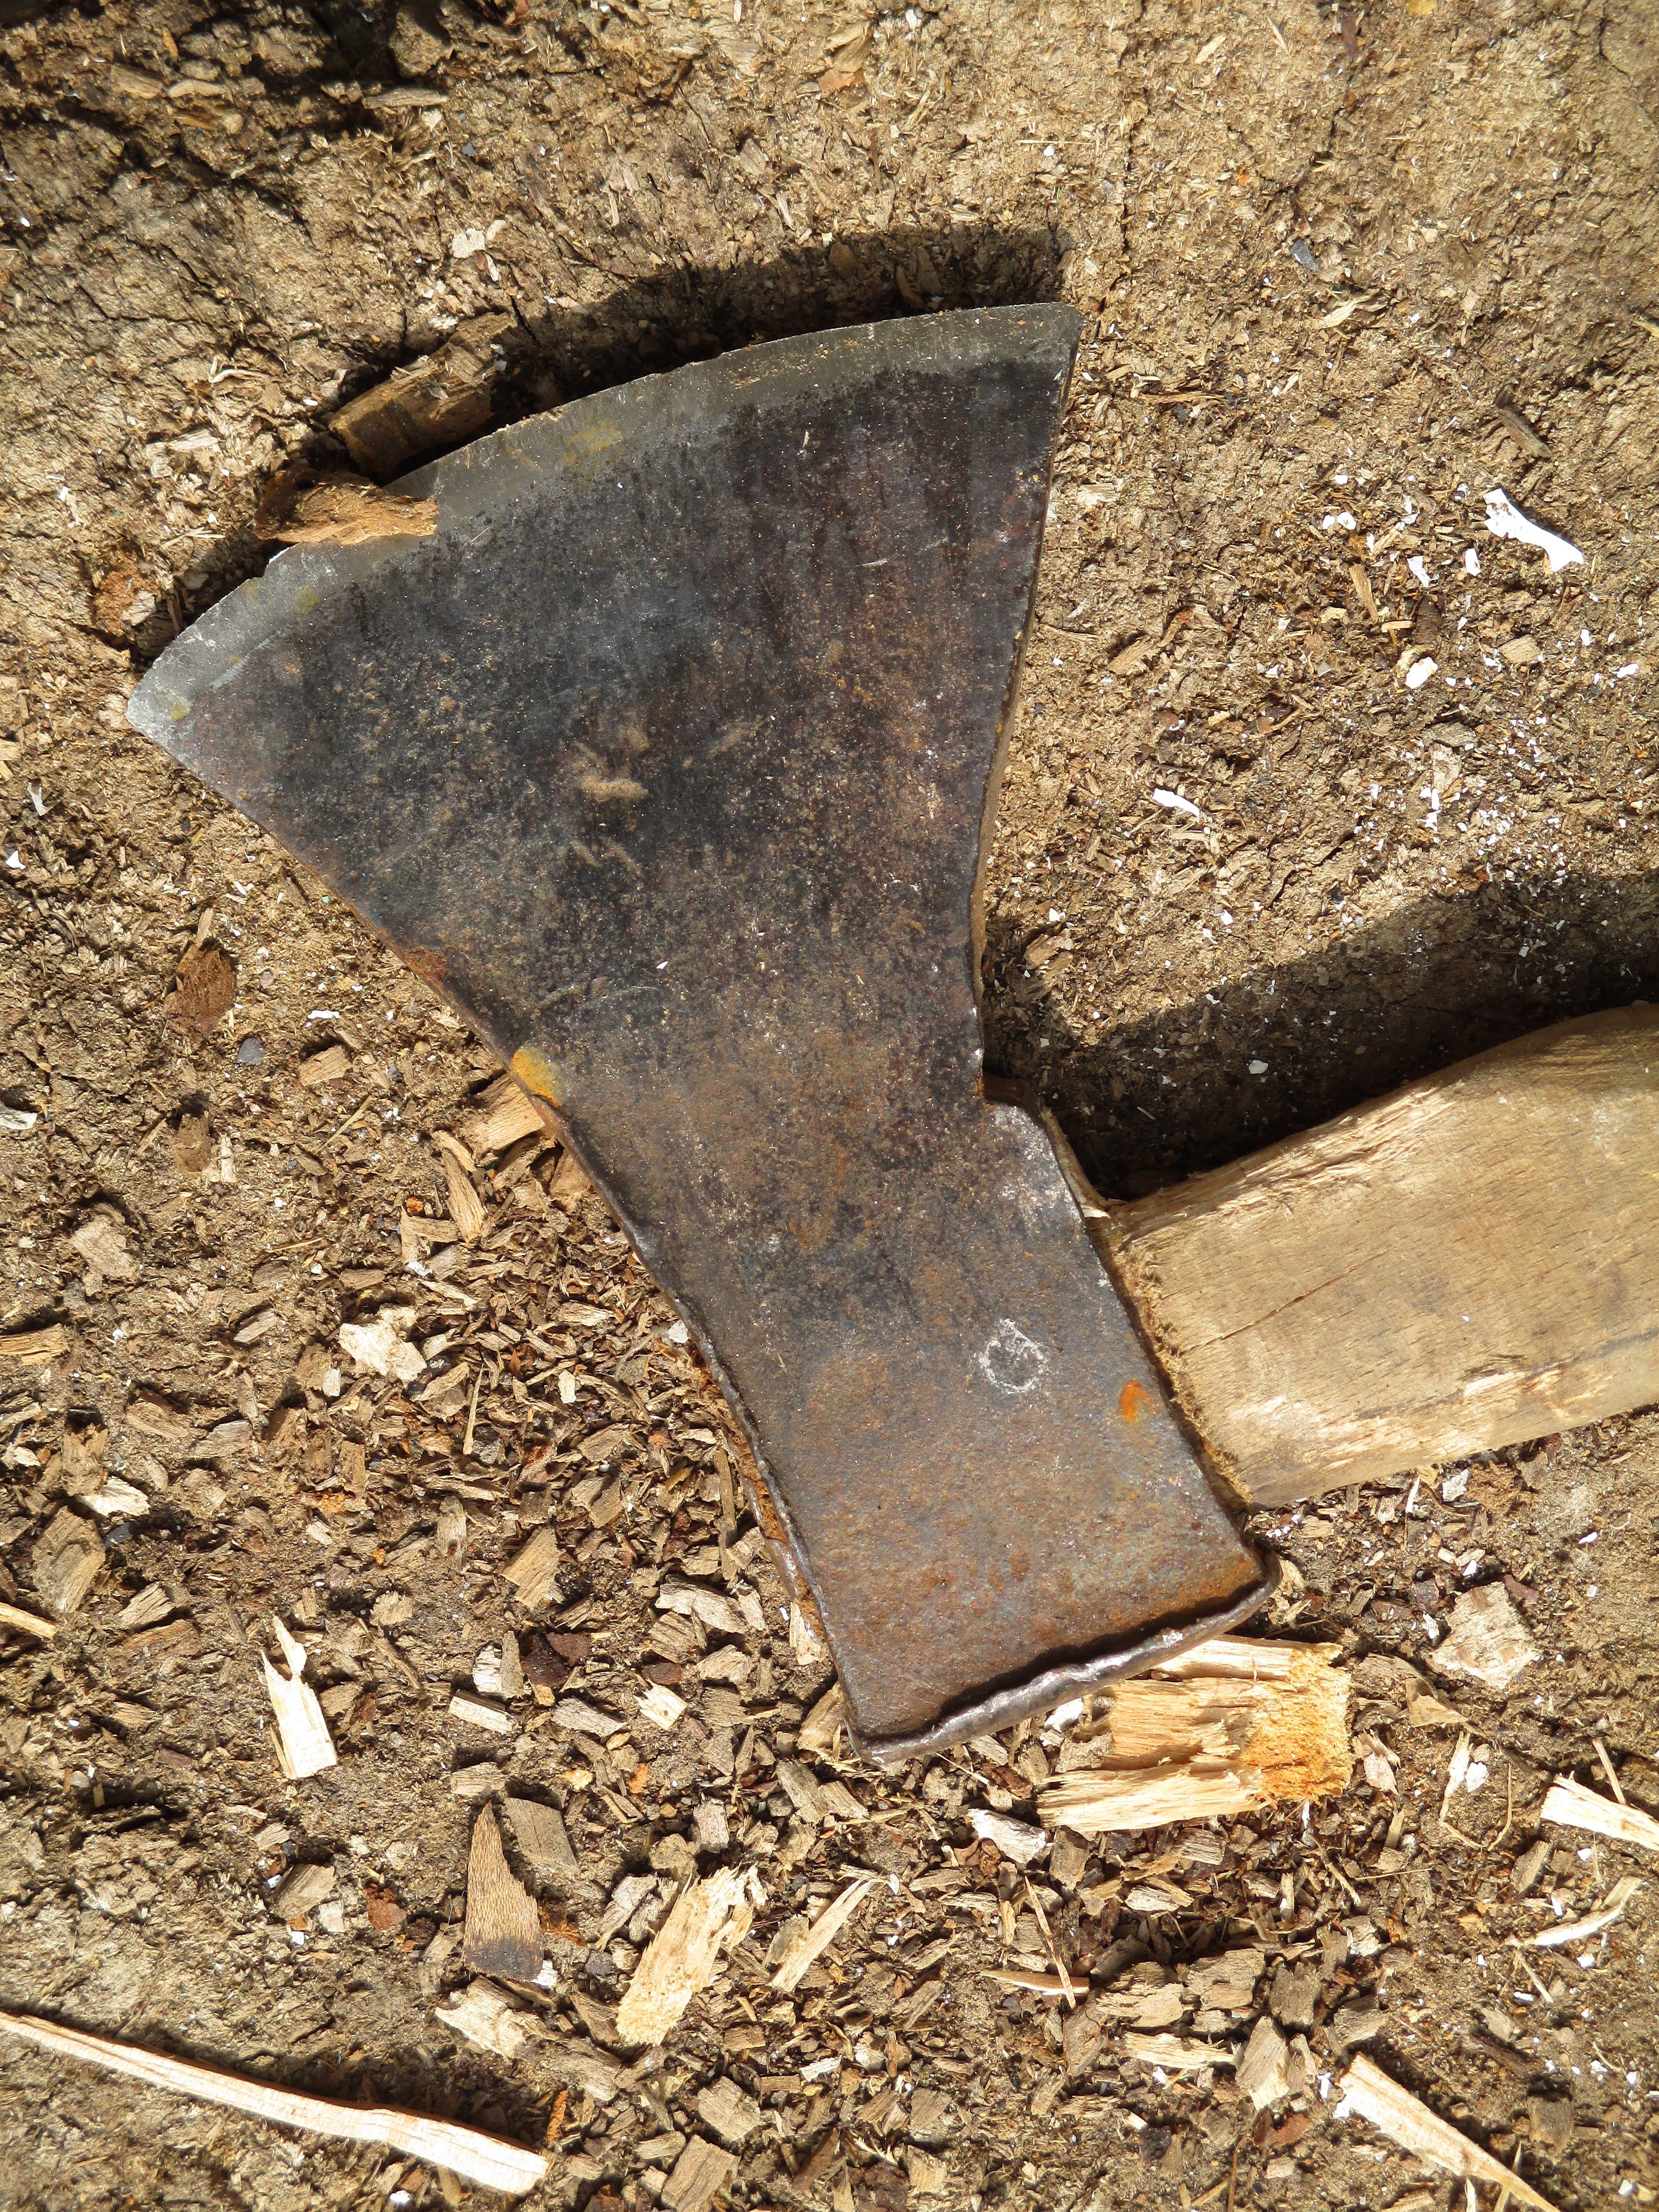
sharp, wood, texture, old, tool, asphalt, village, rust, rural, soil, ax, tools, crime, fuel, dangerous, conflict, hacking, poland village